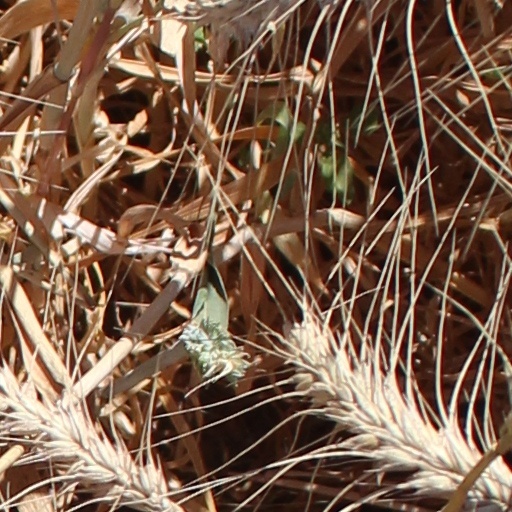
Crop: wheat